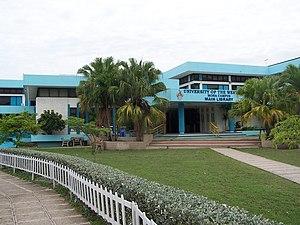
L'université des Indes occidentales, fondée en 1948, est partagée par dix-sept États et territoires anglophones des Caraïbes, tous membres du Commonwealth des Nations : Anguilla, Antigua-et-Barbuda, les Bahamas, la Barbade, le Belize, Bermuda, les Îles Vierges britanniques, les Îles Caïmans, la Dominique, la Grenade, la Jamaïque, Montserrat, Saint-Christophe-et-Niévès, Sainte-Lucie, Saint-Vincent-et-les-Grenadines, Trinité-et-Tobago, et les Îles Turques-et-Caïques.